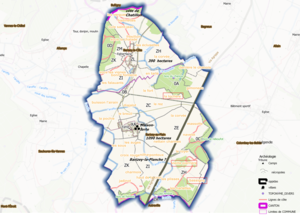
Barisey au plain et à la côte (bans communaux) OSM et Qgis , mentions additionnelles
Barisey-la-Côte est une commune française située dans le département de Meurthe-et-Moselle en région Grand Est.
Barisey-au-Plain est une commune française située dans le département de Meurthe-et-Moselle en région Grand Est.